SMC3

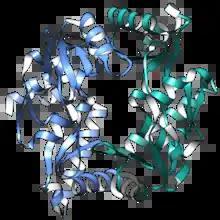
Structure of the interface between SMC3 (blue) and SMC1 (green) (PDB 2WD5) from mice (Kurze et al., 2009)

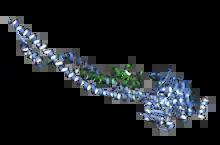
Structure of the interface between SMC3 (blue) and RAD21 (green) (PDB 4UX3) from budding yeast (Gligoris et al., 2014)

The domain organisation of SMC proteins is evolutionarily conserved and is composed of an N-terminal Walker A motif, coiled-coil, "hinge", coiled-coil and a C-terminal Walker B motif. The protein folds back on itself to form a rod-shaped molecule with a heterodimerisation "hinge" domain at one end and an ABC-type ATPase "head" at the other. These globular domains are separated by a ~50 nm anti-parallel coiled-coil. SMC3 and SMC1 bind via their hinge domains creating V-shaped heterodimers. The N-terminal domain of RAD21 binds to the coiled coil of SMC3 just above the head domain while the C-terminal domain of RAD21 binds the head domain of SMC1. This end to end binding of the SMC3-SMC1-RAD21 trimer creates a closed ring within which DNA can be entrapped. SA1 or